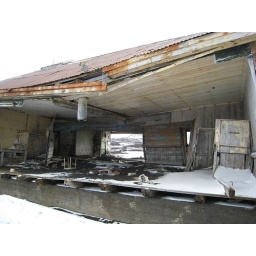
view of biscoe house roof slowly caving in